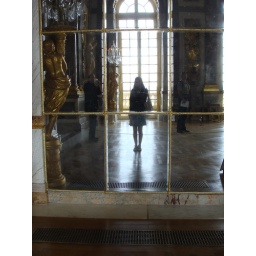
we live in a house of mirrors